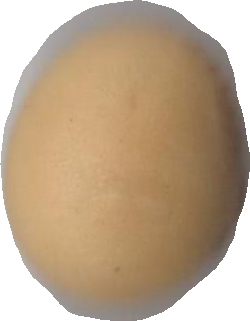
Variety: Dega